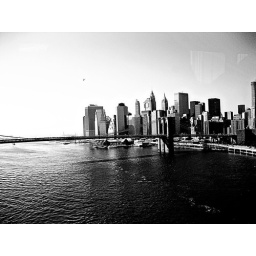
View from across the Brooklyn Bridge in black and white